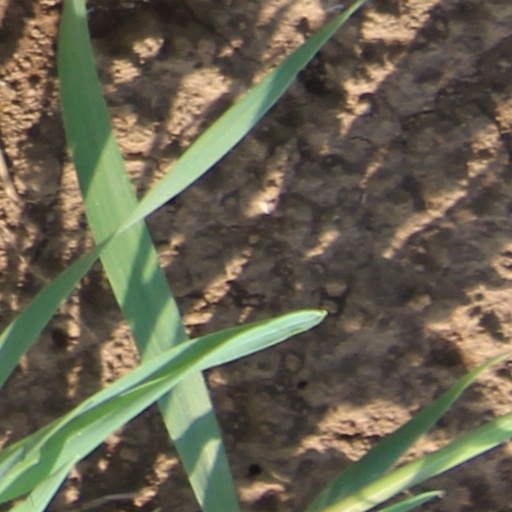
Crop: wheat